Pennsic War

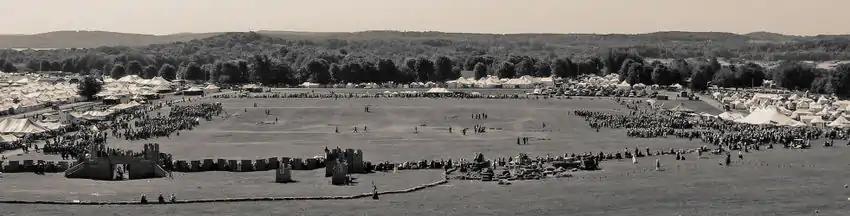
Pennsic field battle, 2006

With over 10,000 people, Pennsic becomes the fourth largest populated place in Butler County, PA (after Cranberry and Butler townships, and the City of Butler). Pennsic's annual economic impact on the immediate area amounts to $1.8 million added into the Butler County economy, and many local businesses cite the period during Pennsic being among their busiest of the year. During the 2020 COVID-19 pandemic when no Pennsic was held, regular Pennsic attendees who were aware of the event's historically positive impact on businesses organized fundraising for charities local to the area.